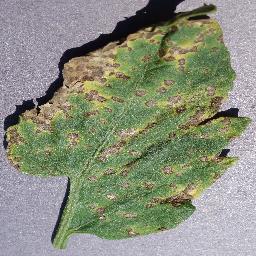
Label: Tomato___Septoria_leaf_spot